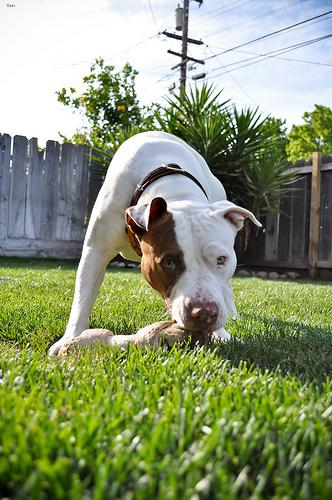
Breed: american pit bull terrier